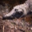
Label: crocodile